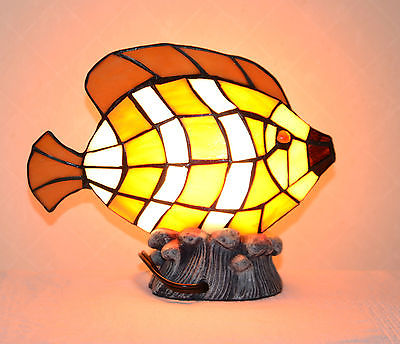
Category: lamp